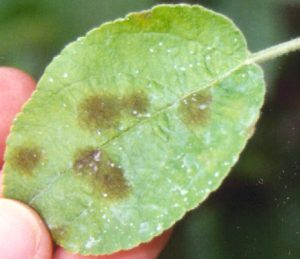
Labels: Apple Scab Leaf